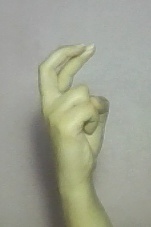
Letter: zay